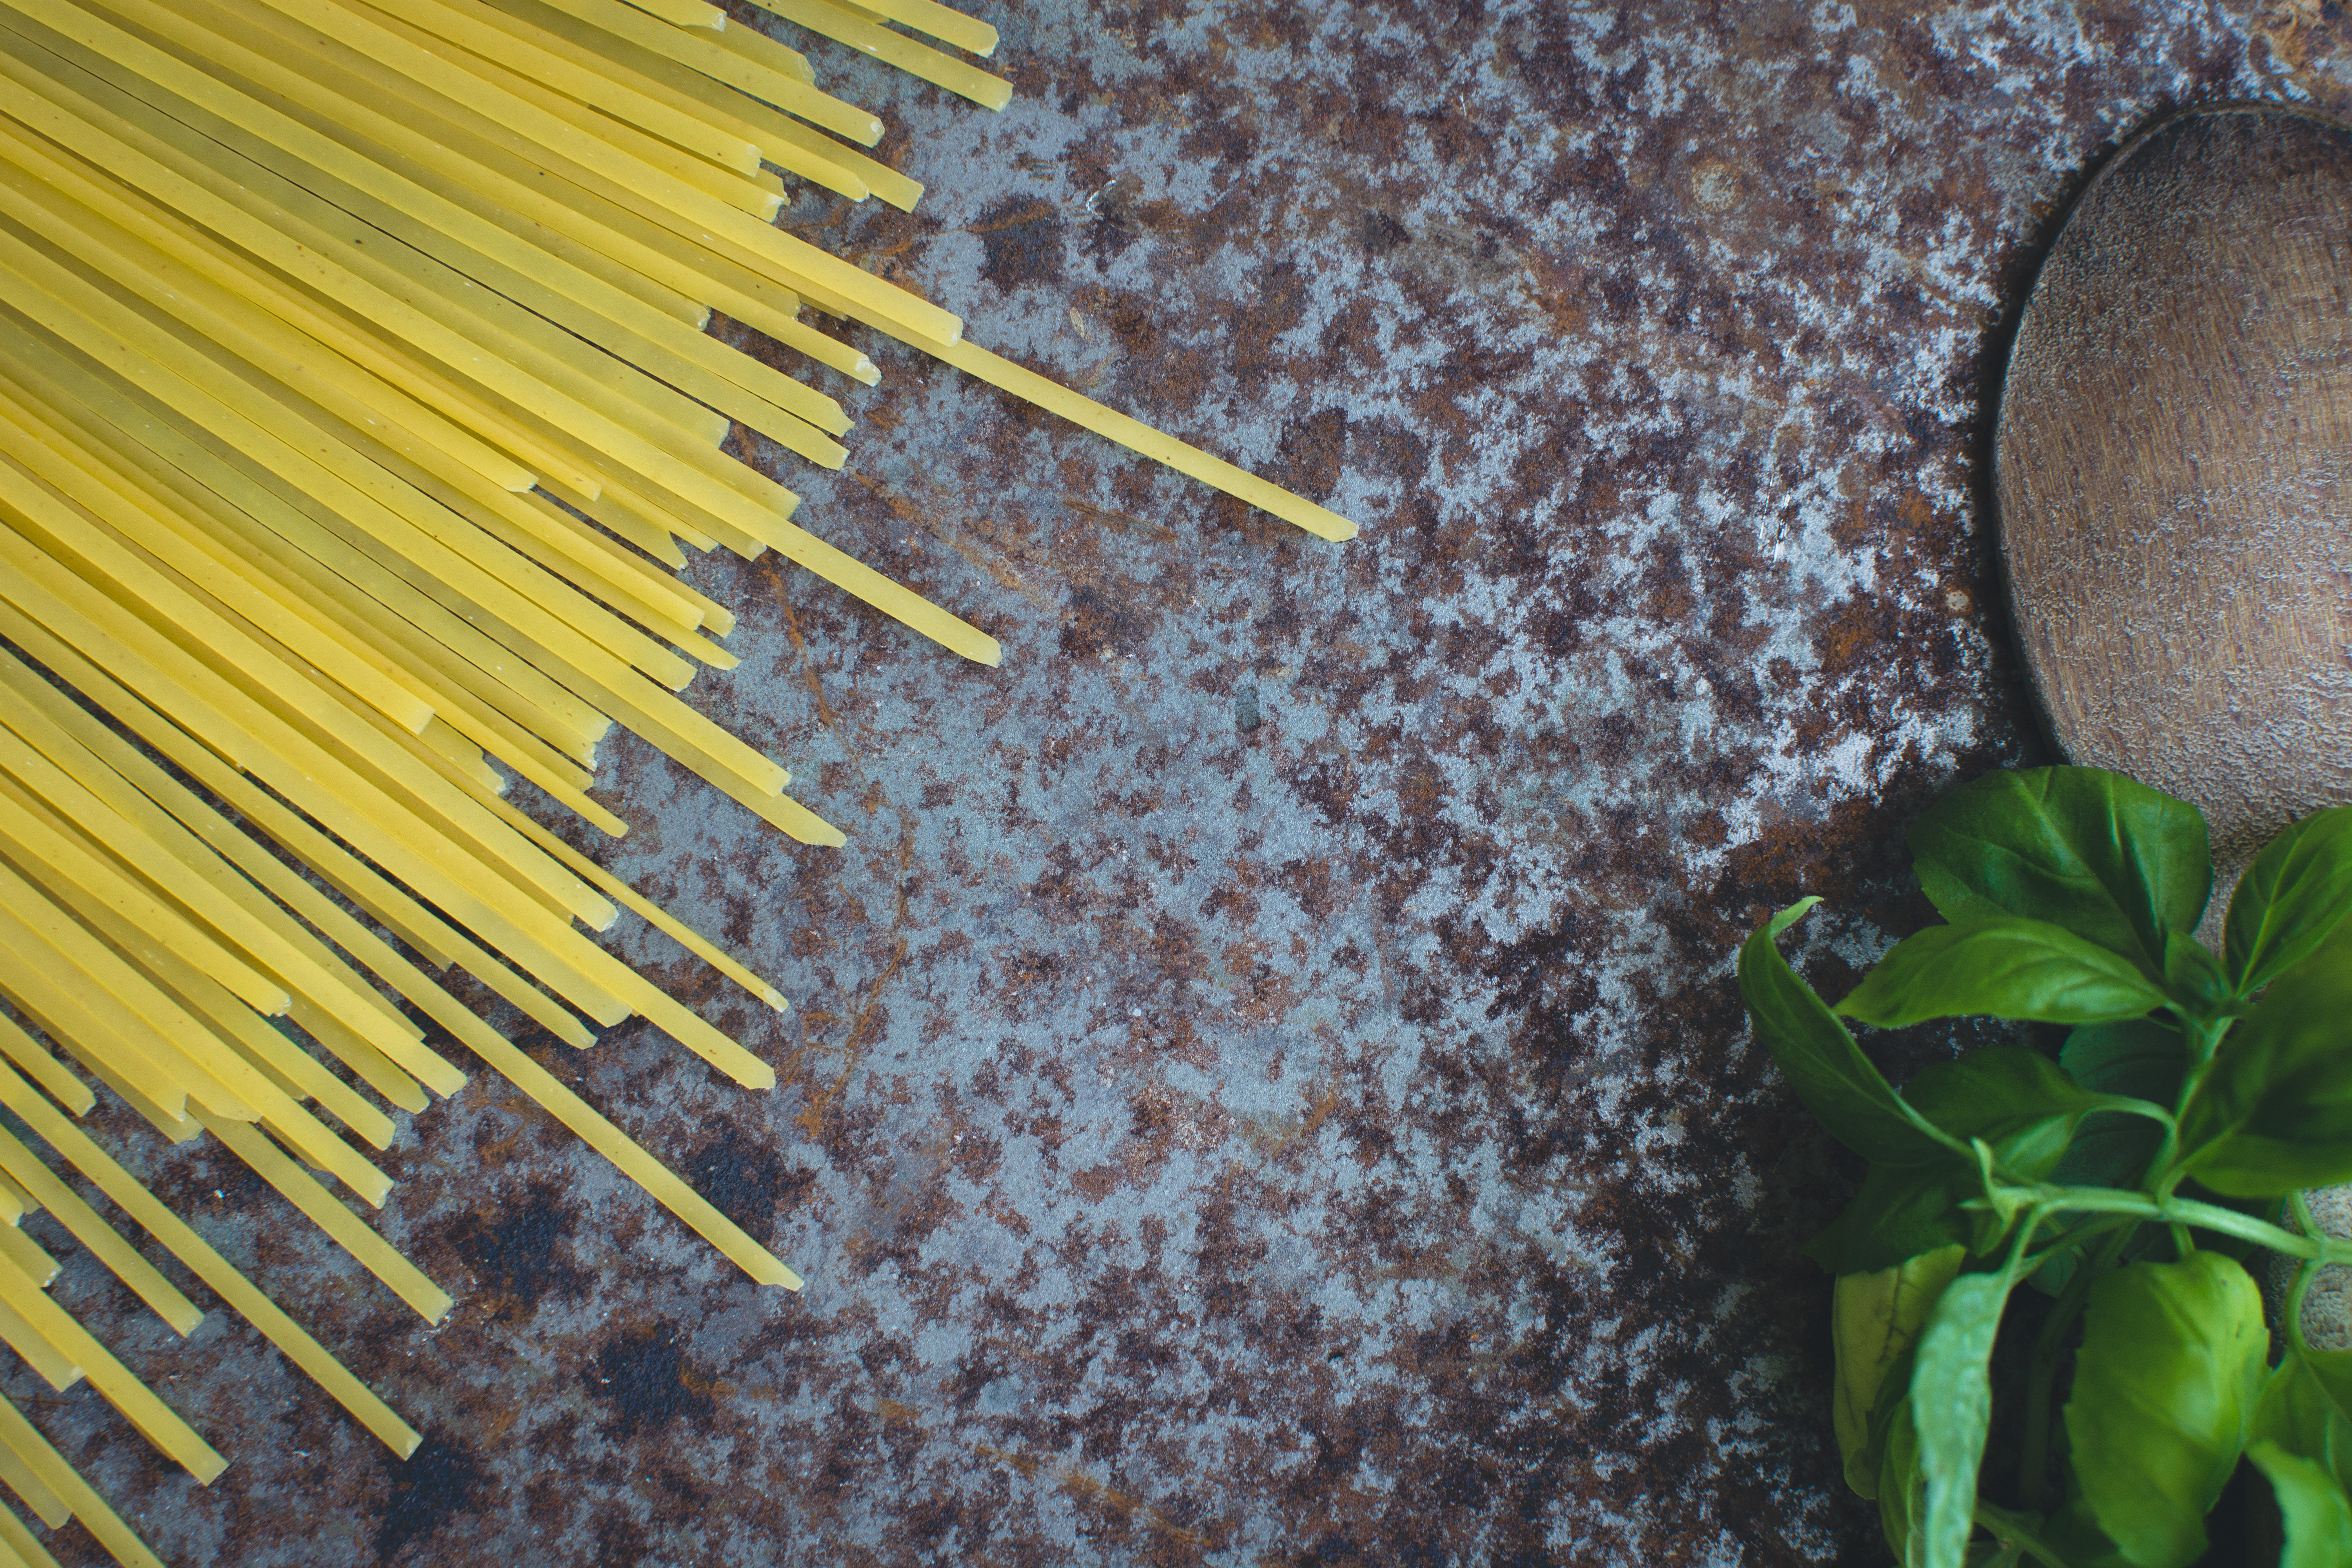
cuisine